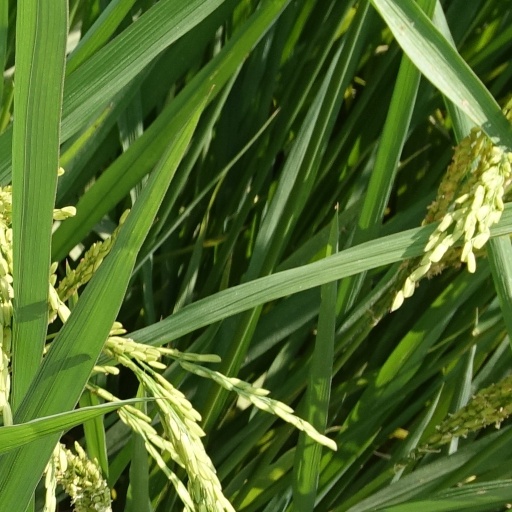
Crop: rice